Stone Warehouse (Casa Grande, Arizona)

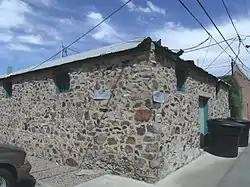

The Stone Warehouse in Casa Grande, Arizona was built in 1922 by stonemason Michael Sullivan. It was listed on the National Register of Historic Places in 1985.